Yarkon River

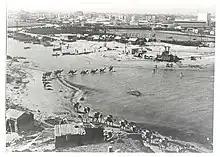
Camels crossing the Yarkon, 1934

The Arabic name of the river, al-Auja ("the meandering one"), is shared with Wadi Auja, another small stream that flows into the Jordan Valley north of Jericho. During World War I this coincidence led to the term of "the line of the two Aujas" referring to a strategic line connecting the two river valleys and taken by the expeditionary forces of General Allenby during his early 1918 advance against the Ottoman army.